Japanese swordsmithing

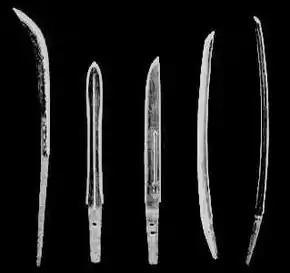
A range of Japanese blade types, from left to right: , Tsurugi or "ken", , and

The mainstream of the swords from the Kofun period to the Nara period was the straight single-edged sword called "chokutō", and the swords of Japanese original style and Chinese style were mixed. The cross-sectional shape of the Japanese sword was an isosceles triangular "hira-zukuri", and a sword with a cross-sectional shape called "kiriha-zukuri", with only the cutting edge side of a planar blade sharpened at an acute angle, gradually appeared. The swords until this period are called "jōkotō", and are often called separately from Japanese swords.